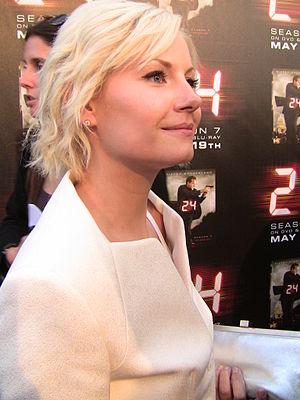
Kim Bauer est un des personnages principaux de la série 24 heures chrono. Elle est jouée par l'actrice Elisha Cuthbert, déjà apparue dans le film The Girl Next Door.
Cet article présente le guide des épisodes de la deuxième saison du feuilleton télévisé 24 Heures chrono. La saison débute à 8 heures du matin et s'achève le lendemain à la même heure. Cette saison se déroulant 18 mois après la saison 1, l'action de cette saison se déroulerait donc en septembre 2001 bien que l'épisode ne soit pas daté.
Elisha Ann Cuthbert est une actrice canadienne, née le 30 novembre 1982 à Calgary en Alberta. Elle a acquis une renommée internationale pour ses rôles de Kim Bauer, la fille de Jack Bauer dans la série américaine 24 heures chrono, de Carly dans La Maison de cire et de Danielle Clark dans The Girl Next Door.
24 Heures chrono est une série télévisée américaine en 204 épisodes de 43 minutes créée par Joel Surnow et Robert Cochran, dont les huit premières saisons de 24 épisodes chacune ont été diffusées du 6 novembre 2001 au 24 mai 2010, un téléfilm de 90 minutes diffusé le 23 novembre 2008, et enfin une mini-saison de douze épisodes du 5 mai au 14 juillet 2014, sur le réseau Fox et en simultané, sur le réseau Global au Canada.